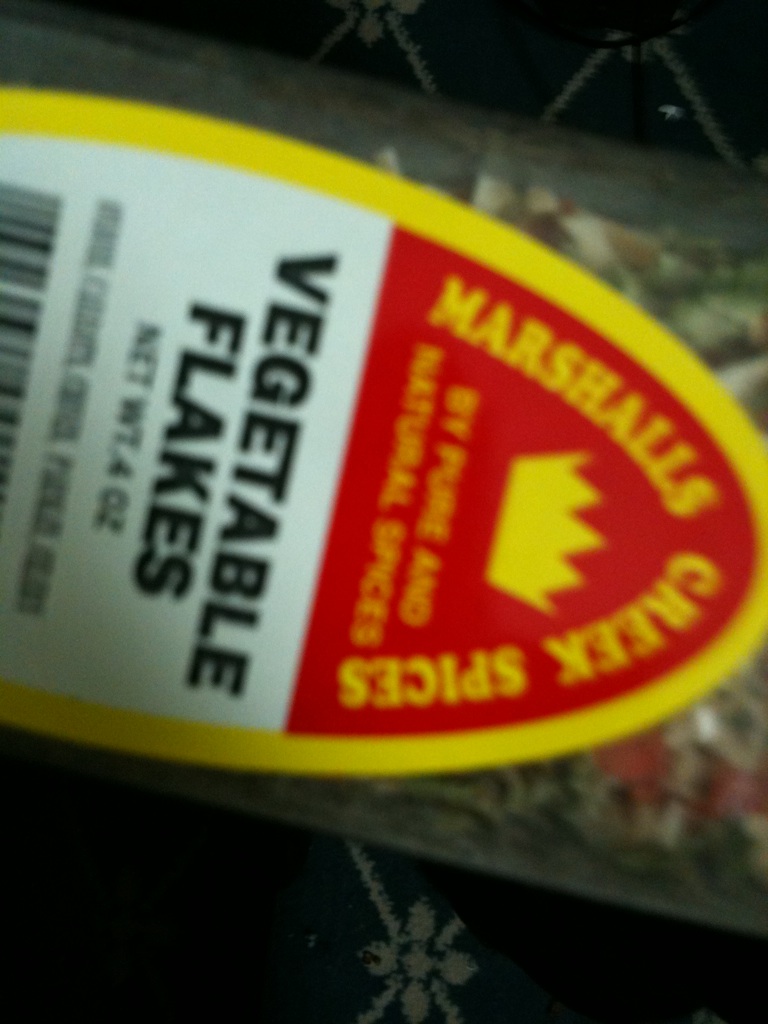Question: what type of spice is this?
Answer: vegetable flakes